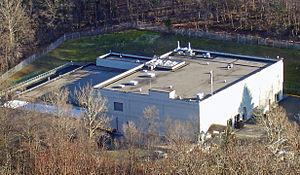
La Monnaie de West Point est une installation de production et de dépôt de la Monnaie des États-Unis créée en 1937 près de l'Académie militaire américaine à West Point, dans l'État de New York, aux États-Unis. À l'origine, elle s'appelait le West Point Bullion Depository. À un moment donné, il avait la plus forte concentration d'argent de toutes les installations de la Monnaie et, pendant 12 ans, elle a produit des pièces d'un cent en circulation. Depuis, il frappe surtout des pièces commémoratives et stocke de l'or.